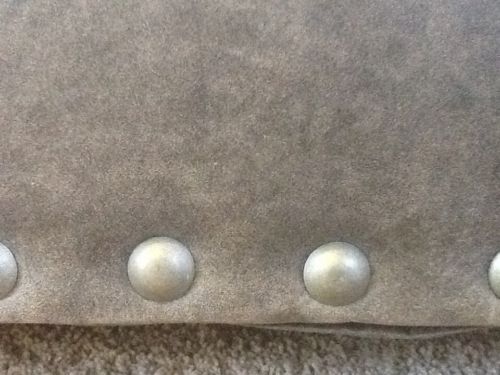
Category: sofa